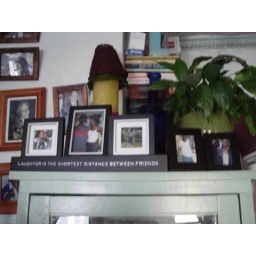
pics above green cabinet